Bundamba, Queensland

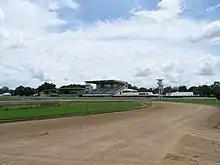
Ipswich Racecourse

Ipswich Racecourse (formerly known as Bundamba Racecourse) is in the south-west of the suburb at 219 Brisbane Road.